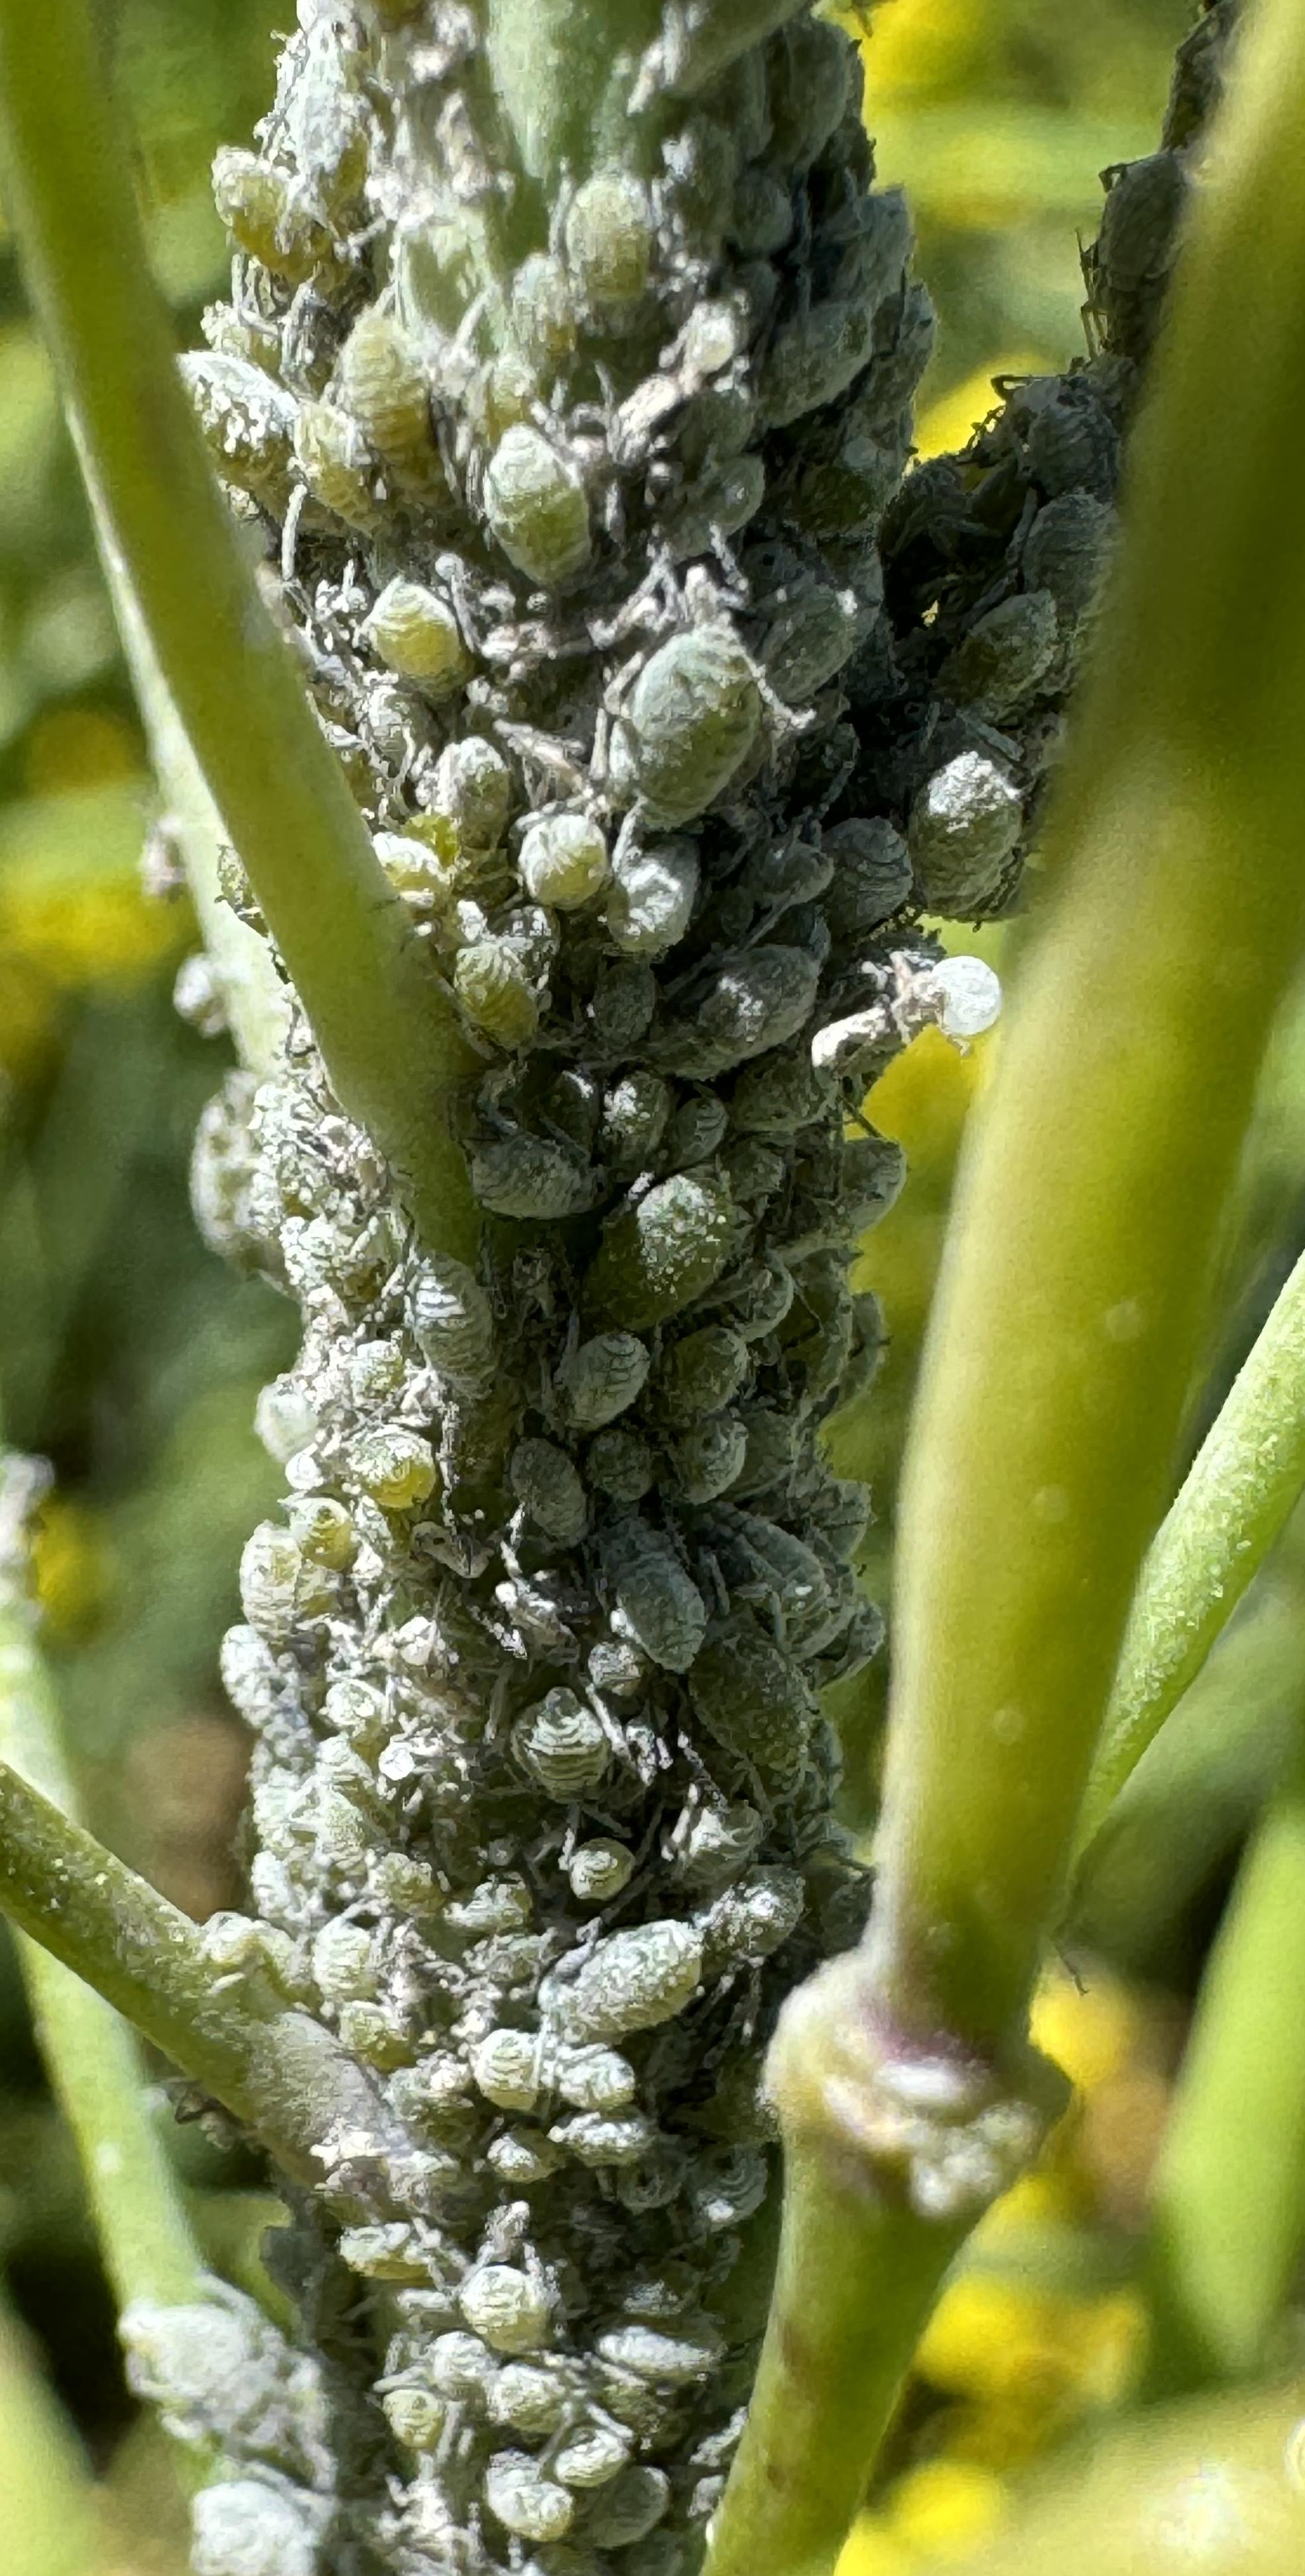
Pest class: cabbage_aphid